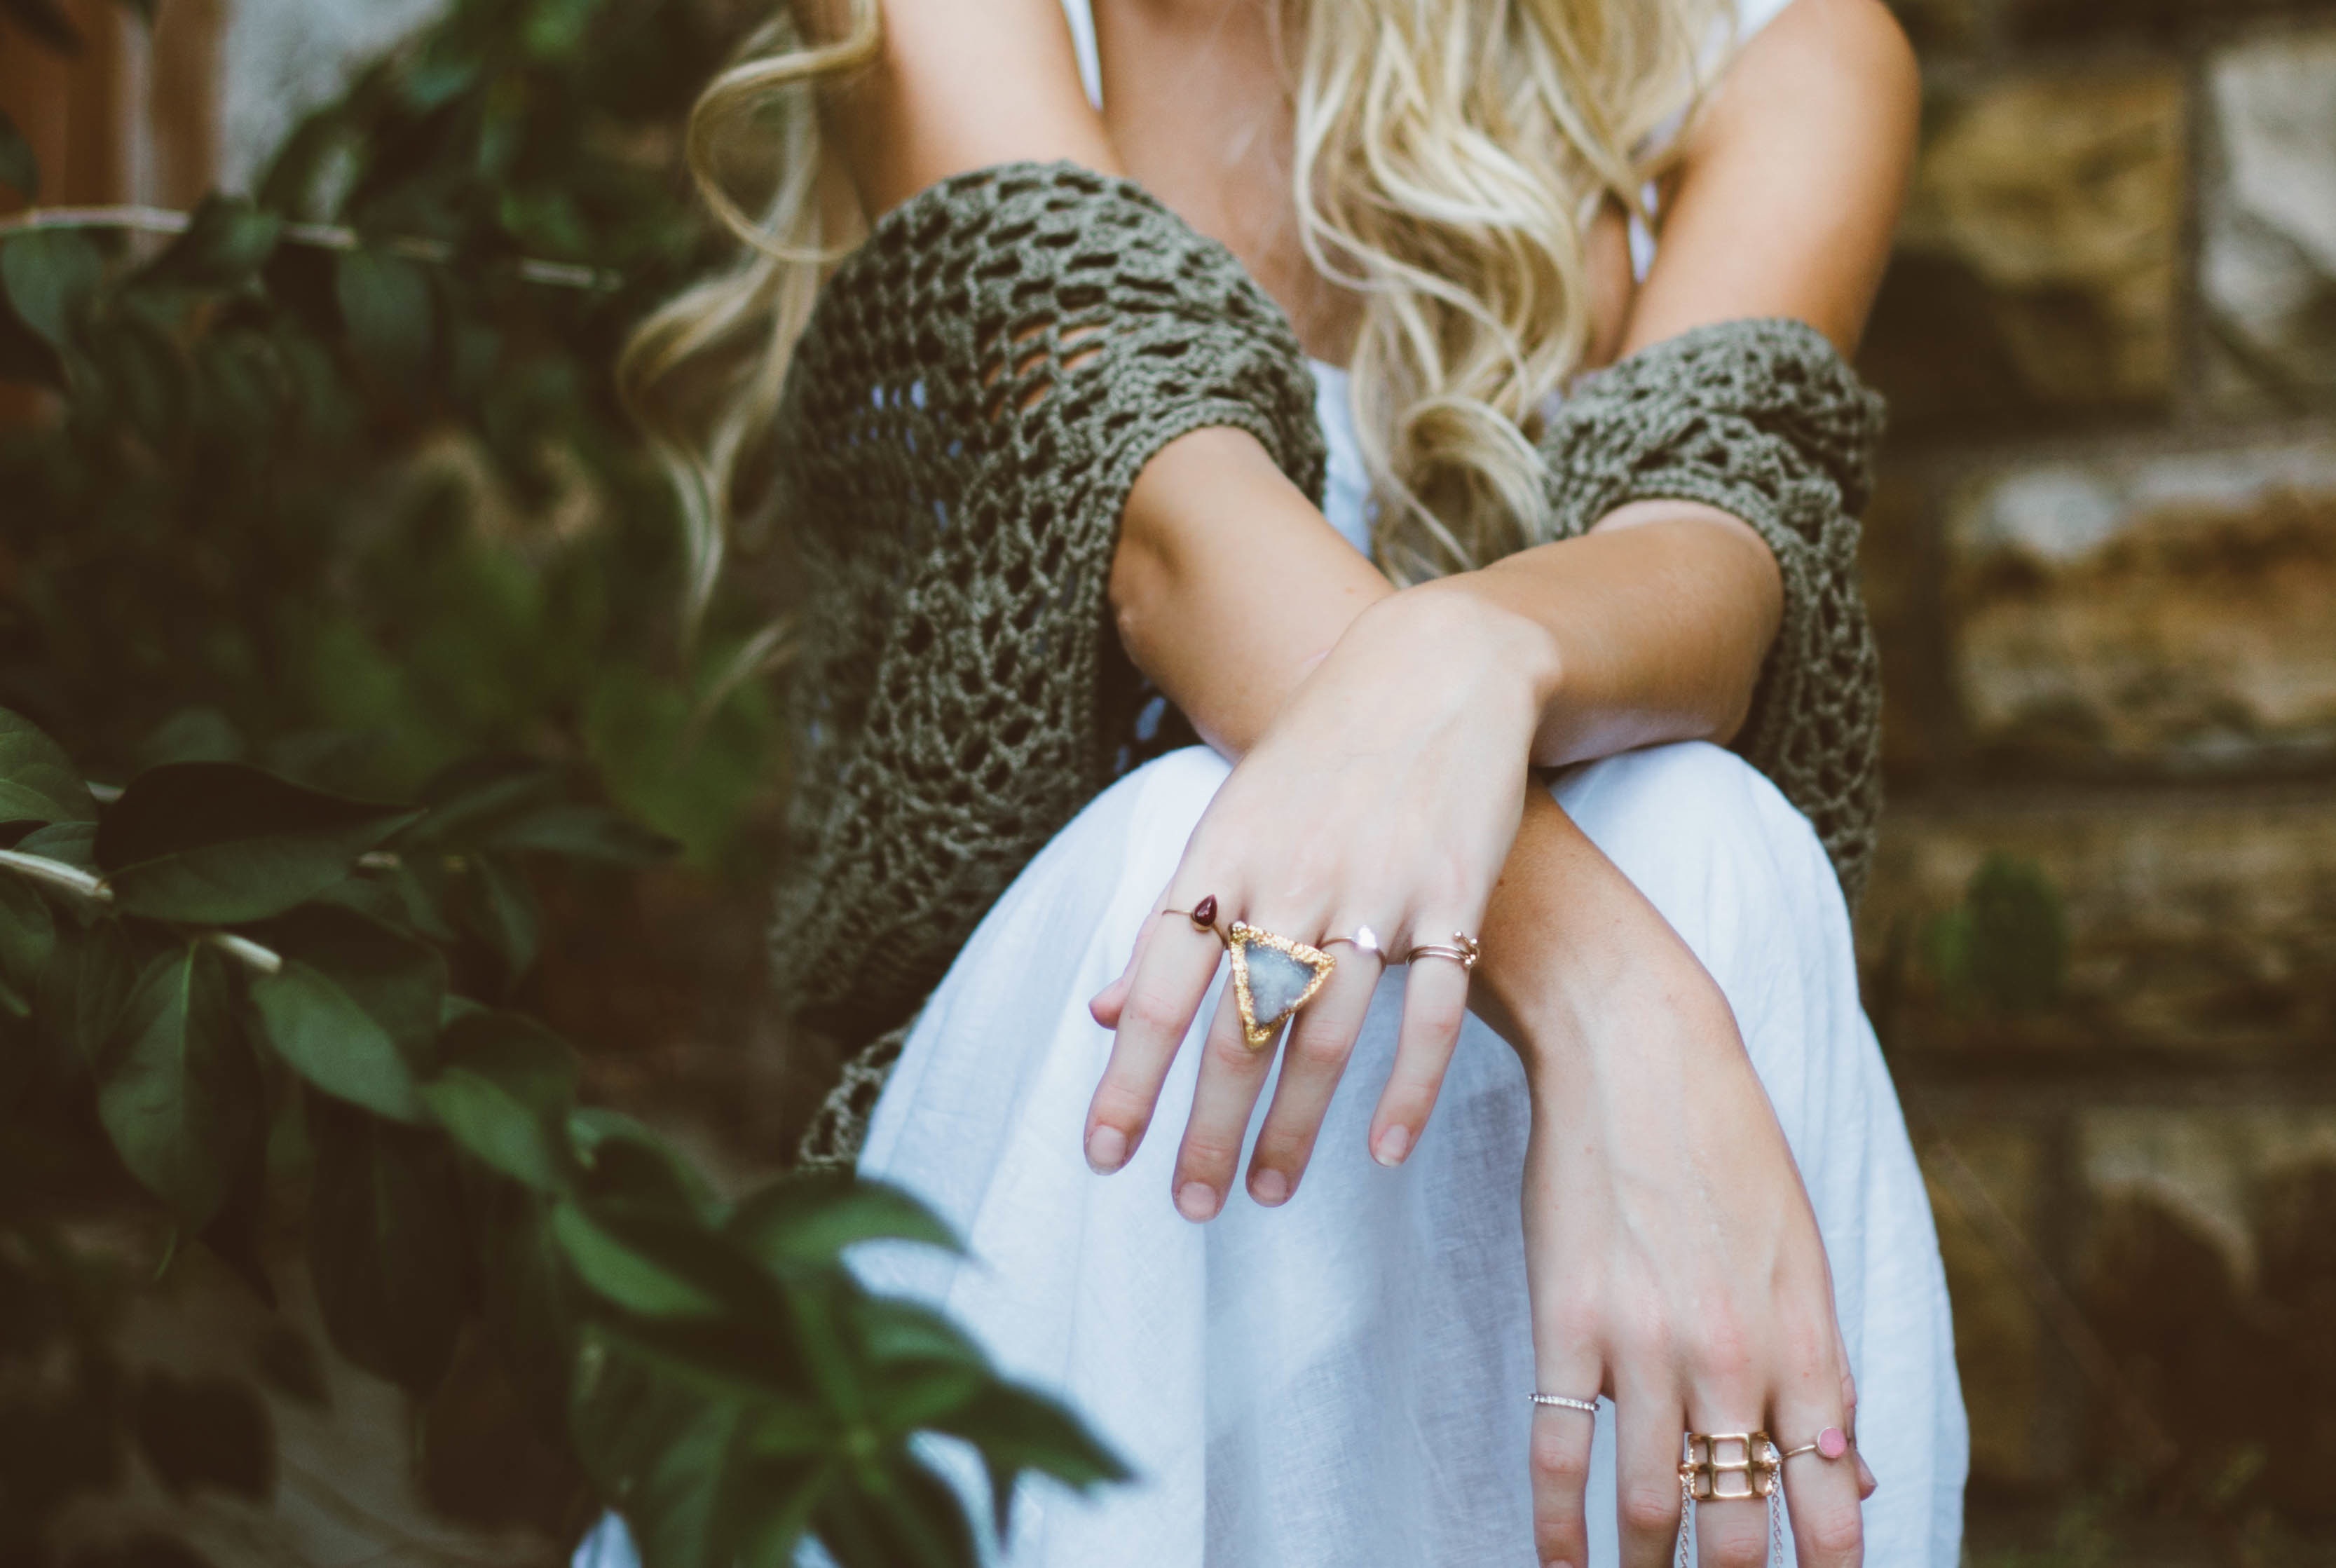
hand, person, people, girl, woman, white, photography, summer, leg, bush, model, young, spring, sitting, romance, lady, bride, blonde, plants, white dress, long hair, caucasian, jewellery, leaves, ceremony, dress, women, hands, seated, females, bricks, photograph, beauty, body, rings, adult, interaction, shawl, photo shoot, portrait photography